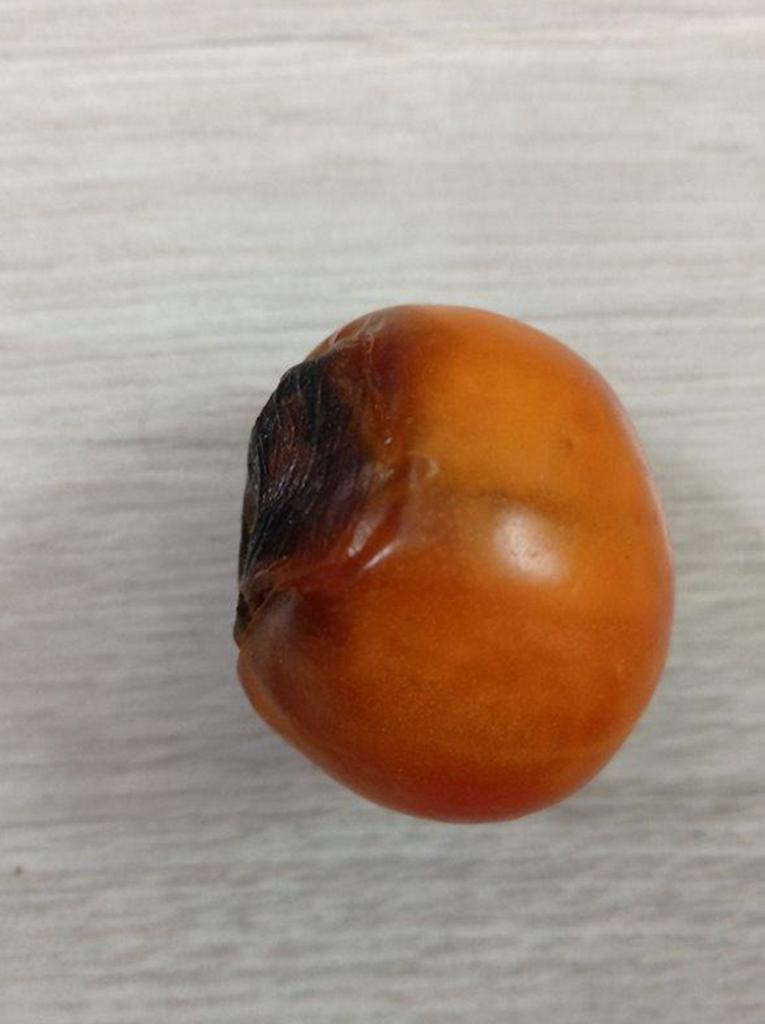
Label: Rotten